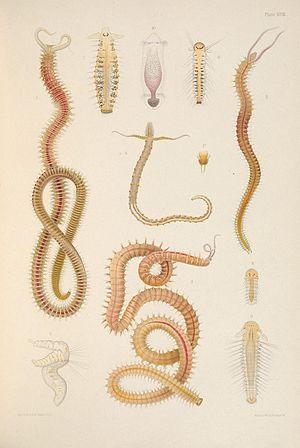
Un estuaire est dit picard quand il a la forme des estuaires typiques de la côte française présents de la Somme au Cap Gris-Nez et qu'il fonctionne comme eux en terme hydrosédimentaire.